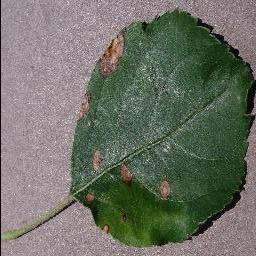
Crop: apple
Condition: black_rot